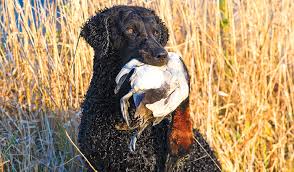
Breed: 202-n000028-curly_coated_retriever